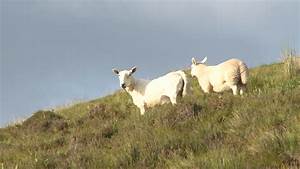
Label: sheep